James Edwin Campbell (poet)

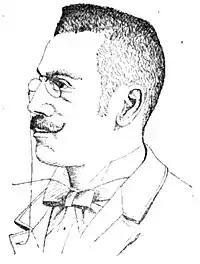
Portrait of Campbell from the "Biennial Report of the State Superintendent" (1893)

Campbell was selected by the Point Pleasant Board of Education as the principal of the Point Pleasant Colored School in Point Pleasant in 1891, succeeding Luta Freeman. Under Campbell's leadership, the school relocated to a four-room, two-story brick building, which had been vacated by a white school. Following this relocation, the school was renamed Langston Academy in honor of African-American educator John Mercer Langston. Campbell served as principal of Langston Academy until 1892, when he was succeeded by Ida Wilson.